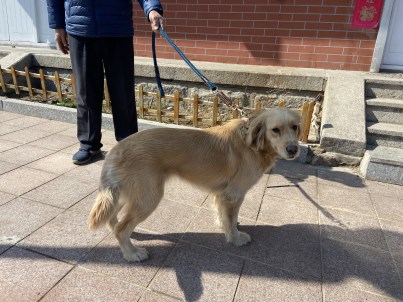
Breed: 5355-n000126-golden_retriever